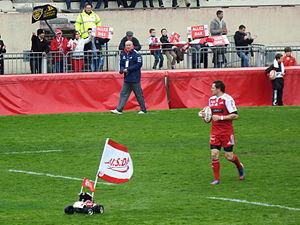
La saison 2013-2014 de l'Union sportive dacquoise est la dixième saison du club landais en seconde division du championnat de France, la cinquième consécutive depuis son retour au sein de l'antichambre de l'élite du rugby à XV français. Cette saison est la seconde consécutive à lutter pour le maintien en division professionnelle.